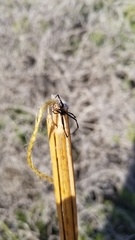
Species: Lactrodectus_hesperus